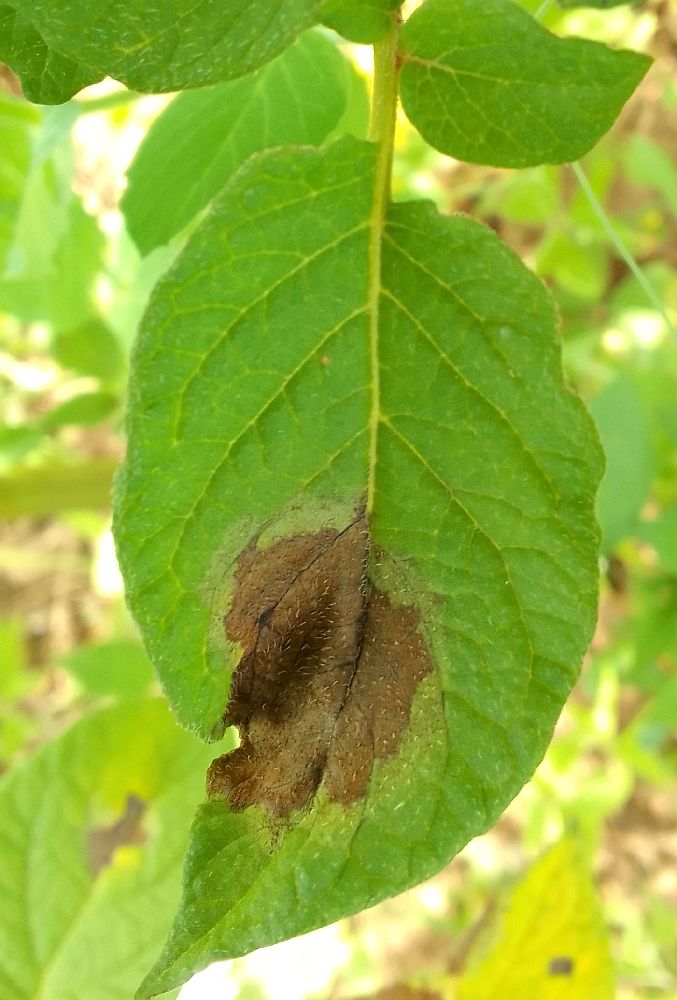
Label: Late blight